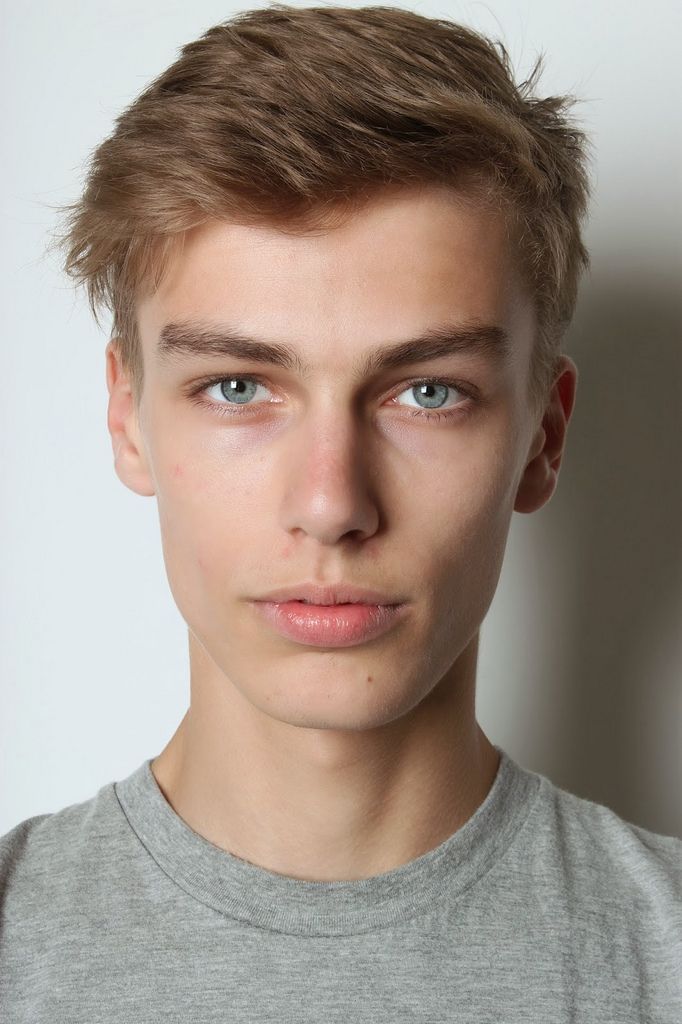
Gender: men